Conny and Peter Make Music

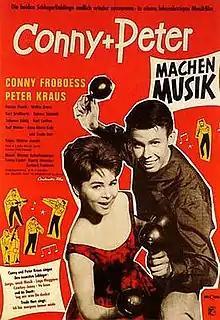
German film poster

Conny and Peter Make Music is a 1960 West German musical comedy film directed by Werner Jacobs and starring Cornelia Froboess, Peter Kraus and Gustav Knuth.